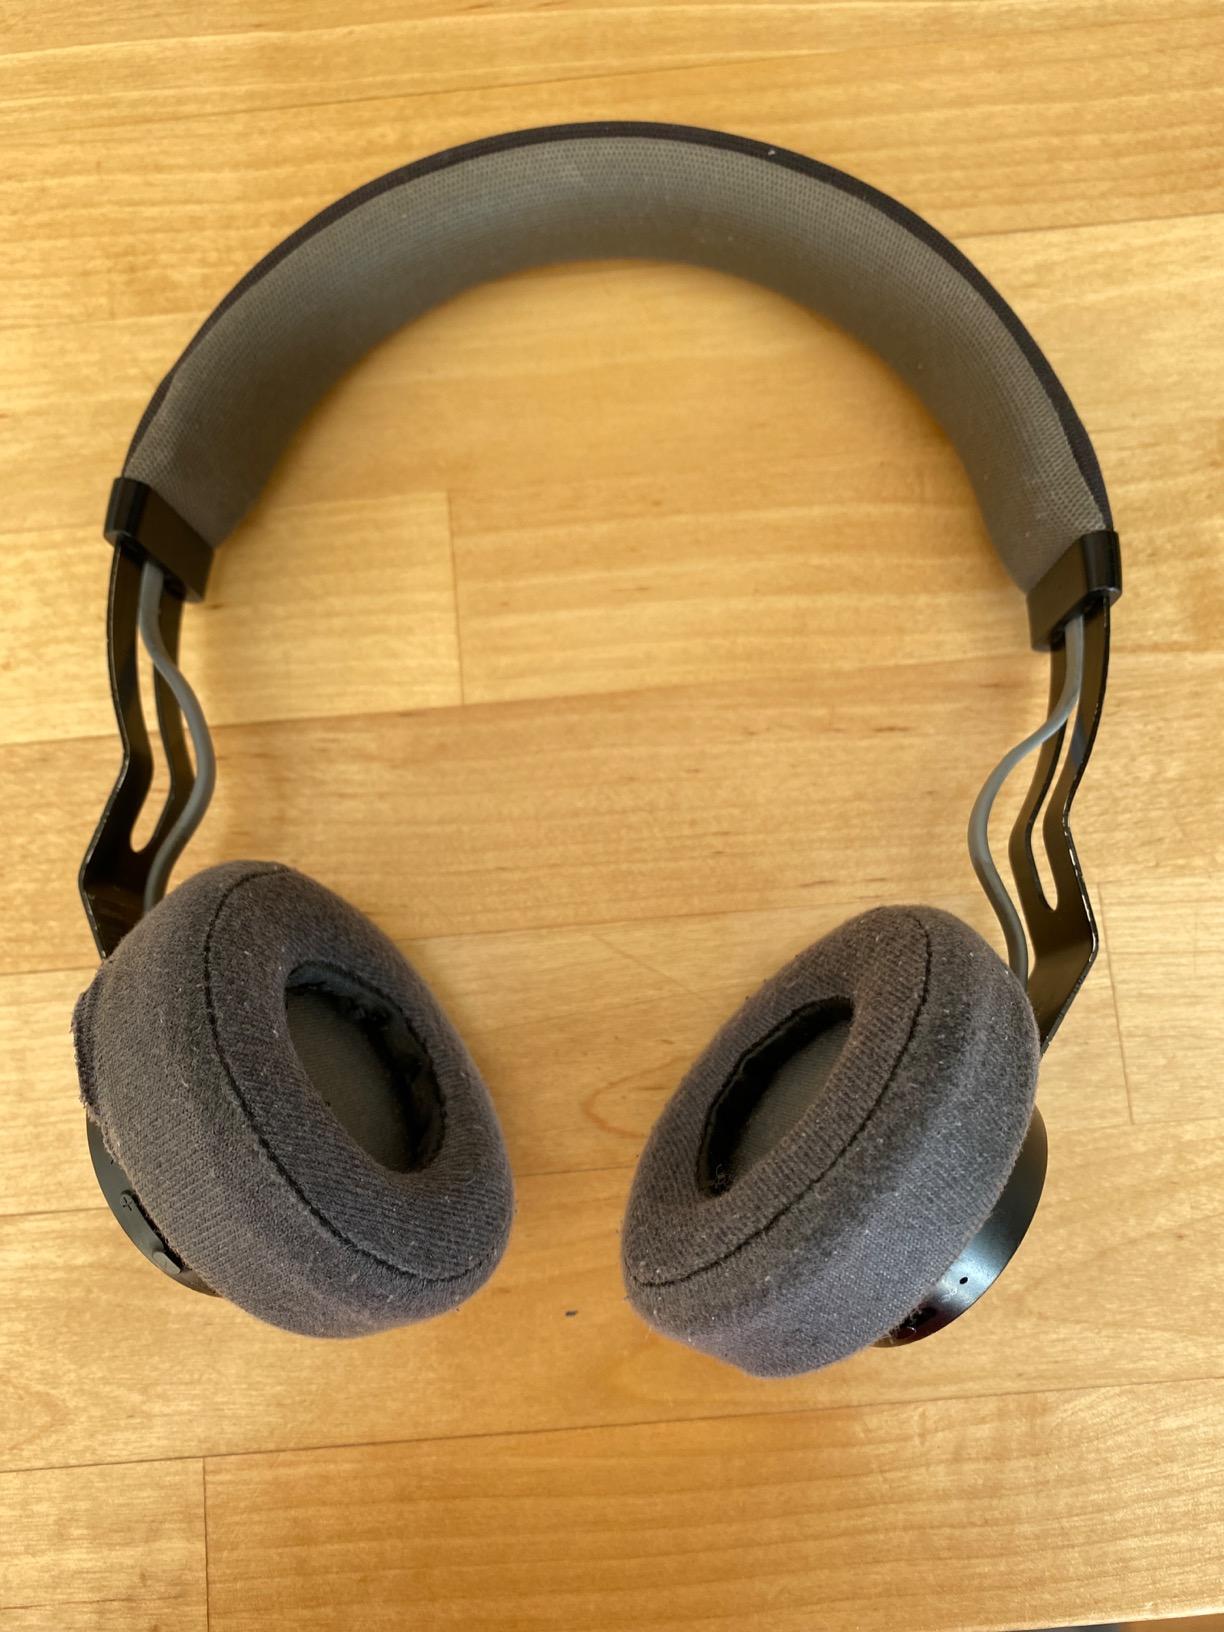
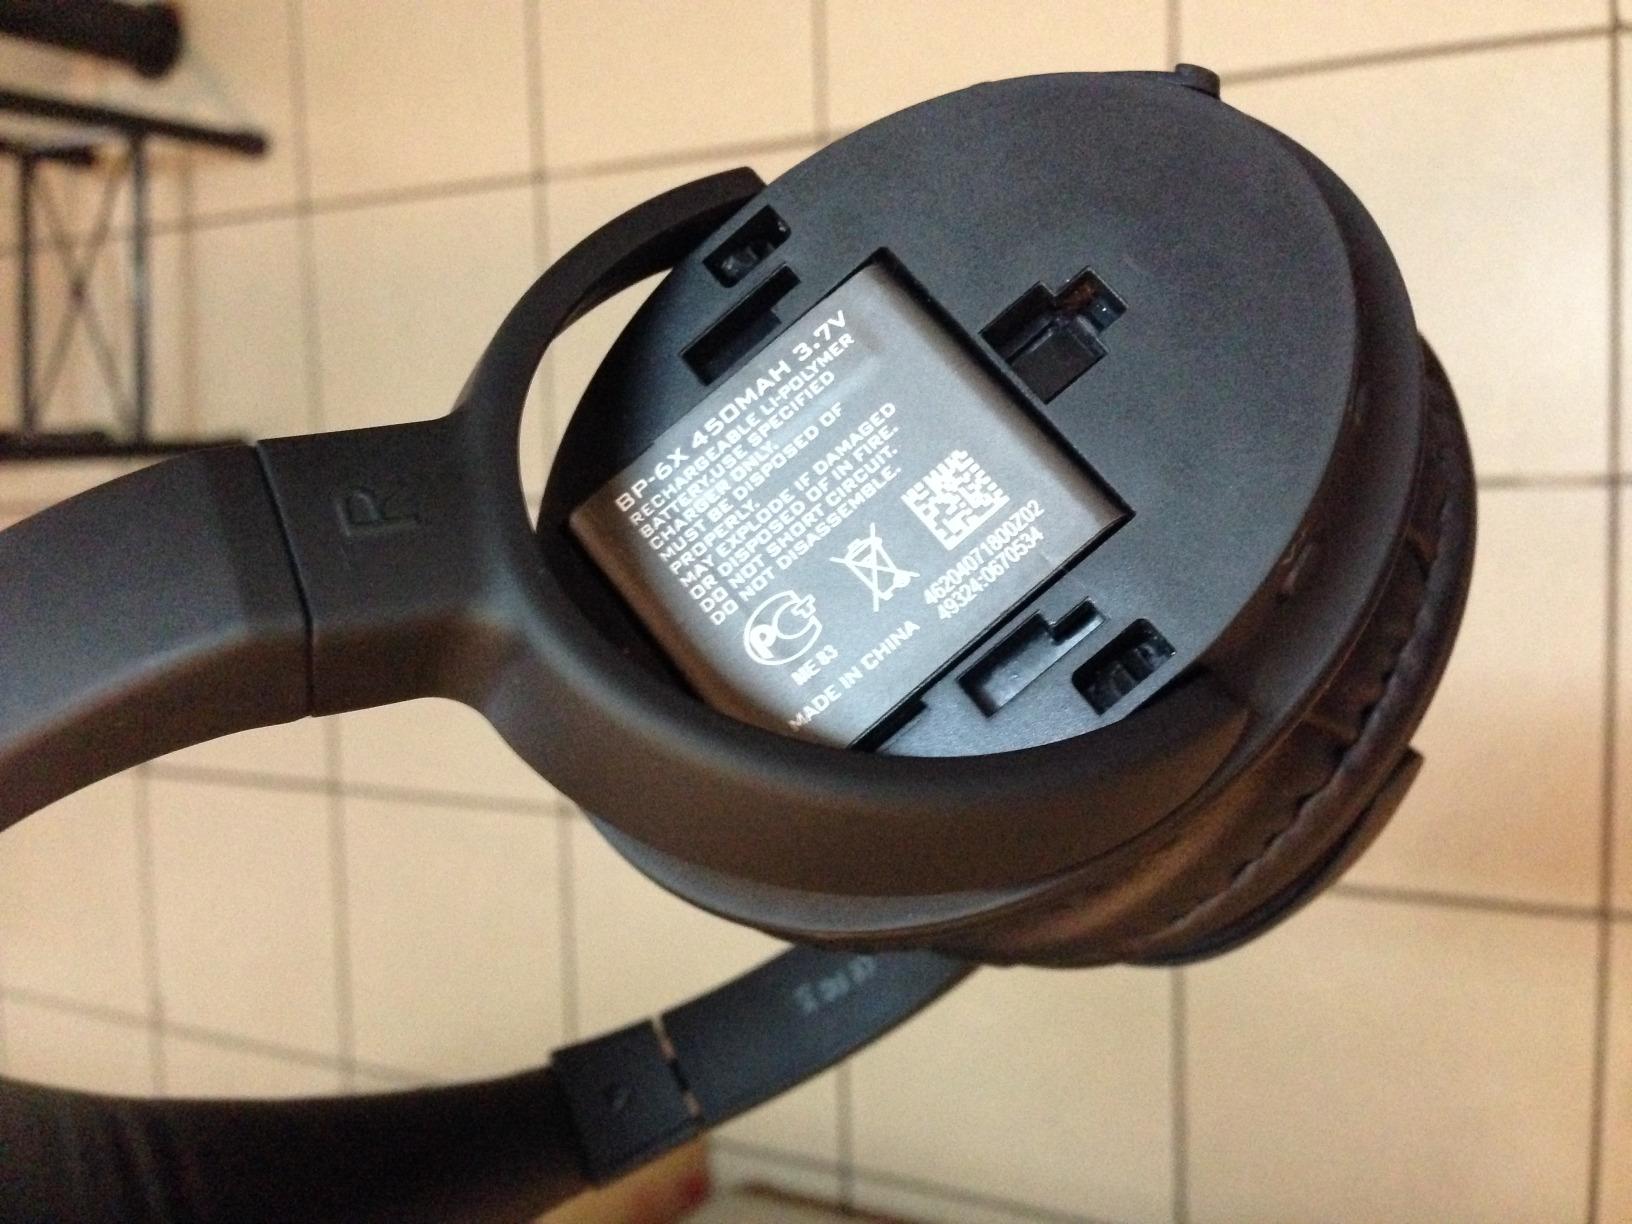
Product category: headphones
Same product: no